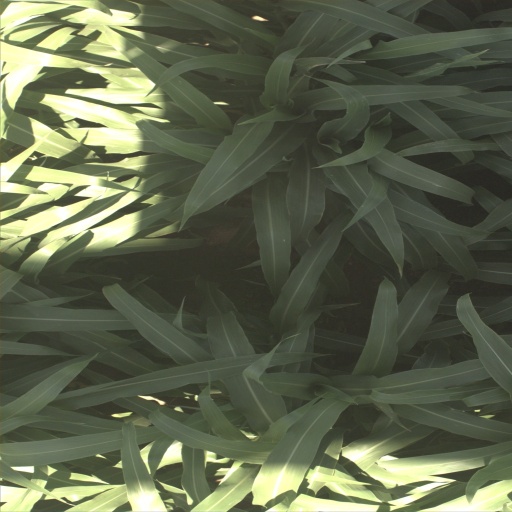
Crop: sorghum